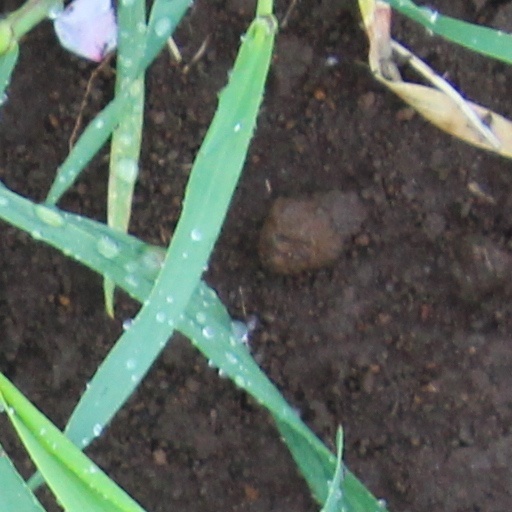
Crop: wheat